Answer in natural language. Considering the relative positions, where is black colour chair  shape square (highlighted by a blue box) with respect to brown rectangular extendable dining table (highlighted by a green box)? Choose between the following options: right or left
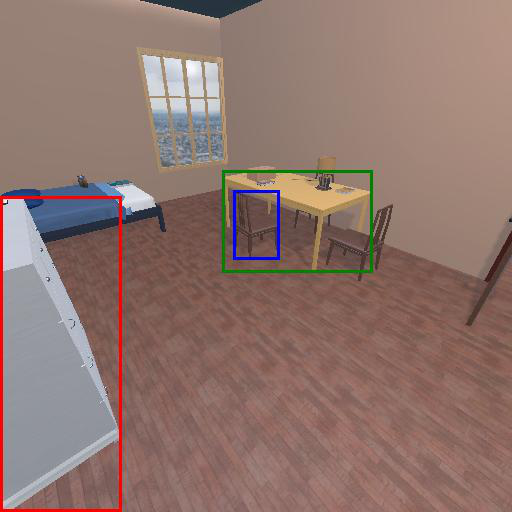
<answer>left</answer>